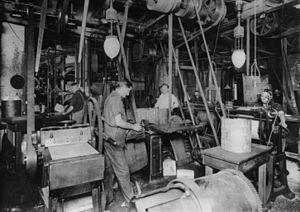
La galvanotypie est un procédé de reproduction à l'identique d'un modèle original, une application de la galvanoplastie, dans le domaine de l’imprimerie. Elle permet d’obtenir par électrolyse des moulages métalliques pour fabriquer des formes imprimantes en relief, appelées clichés ou stéréotypes, ou des formes en creux comme pour la gravure au burin, en taille-douce ou à l’eau-forte.